Sol Survivor

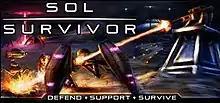

Sol Survivor is an independent tower defense video game developed by American studio Cadenza Interactive. It was released in September 2009 on Xbox 360 via Xbox LIVE Indie Games and on March 15, 2010 on Windows via Steam and Impulse.